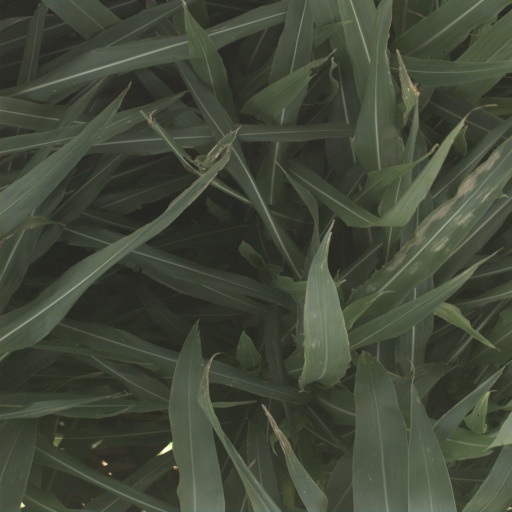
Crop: sorghum